Great Famine of 1876–1878

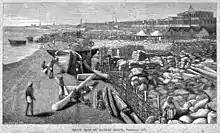
Grain destined for export stacked on Madras beaches (February 1877).

The "Great Famine" was precipitated by an intense drought resulting in crop failure in the Deccan Plateau. This was part of a larger pattern of drought and crop failure across India, China, South America and parts of Africa caused by an interplay between a strong El Niño and an active Indian Ocean Dipole that led to between 19 and 50 million deaths.